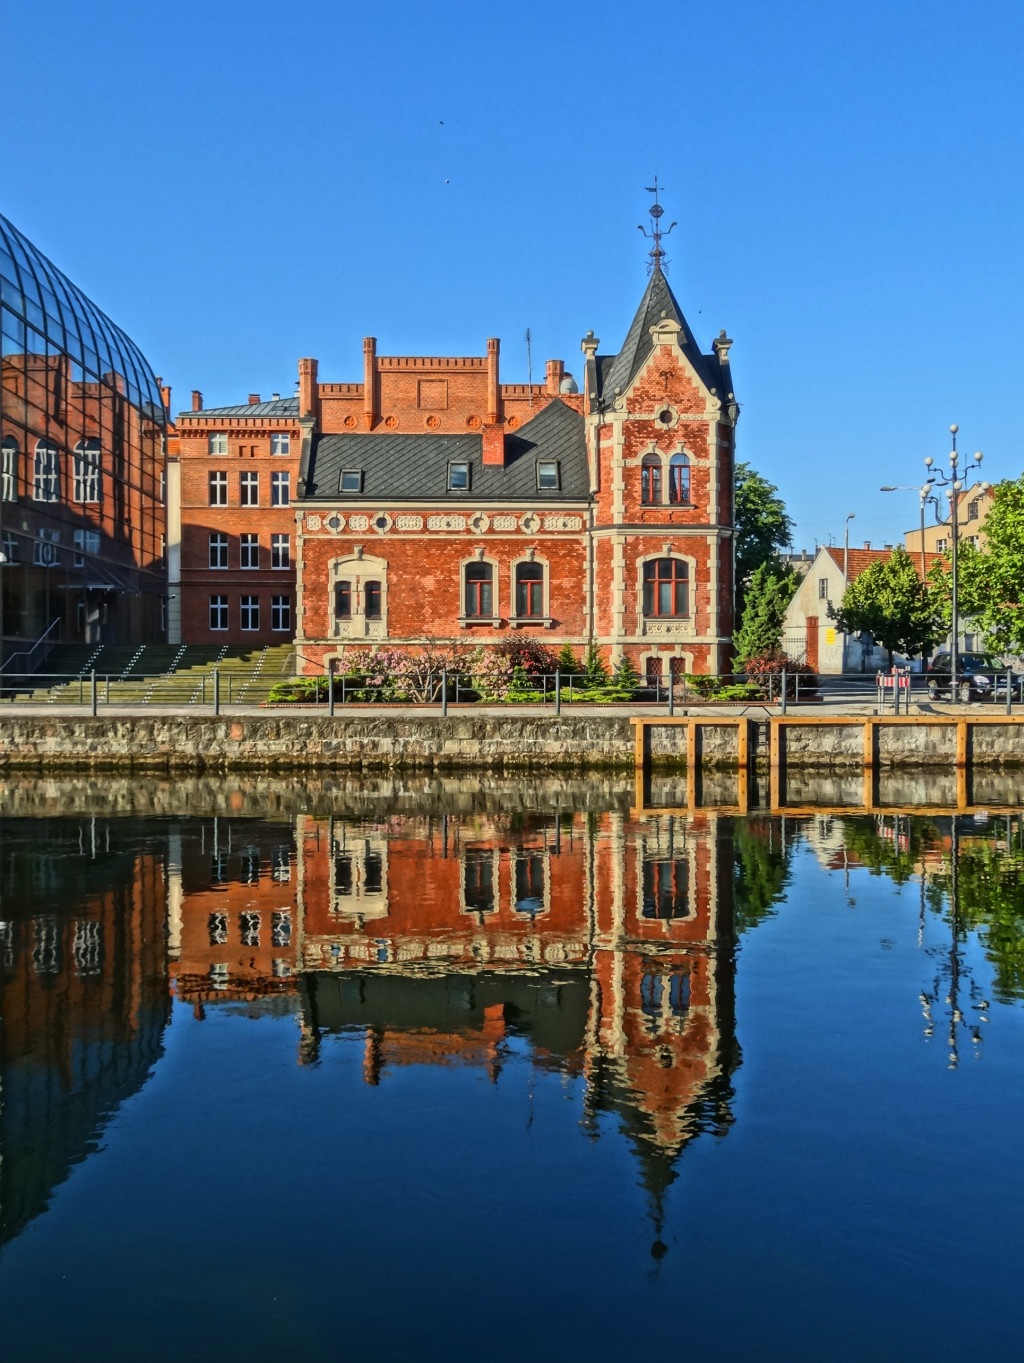
water, architecture, town, building, chateau, river, canal, cityscape, reflection, landmark, historic, waterfront, waterway, poland, estate, bydgoszcz, lloyd's palace, mannerism dutch, waldemar jenisch